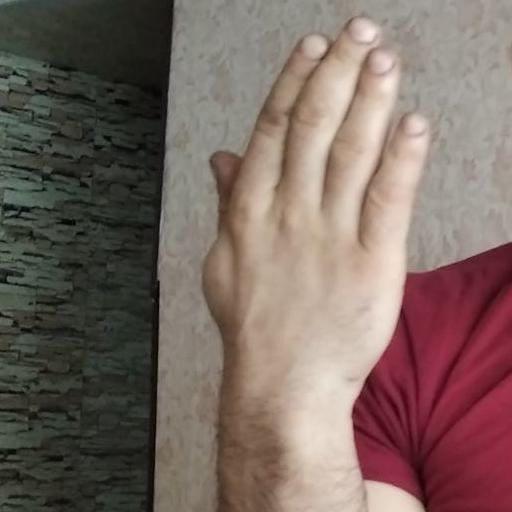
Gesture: stop_inverted